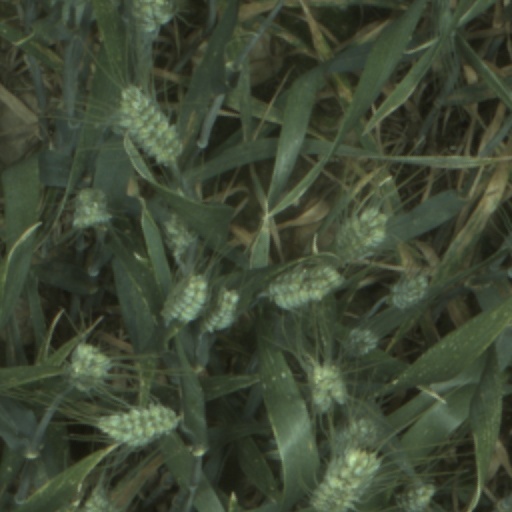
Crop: wheat